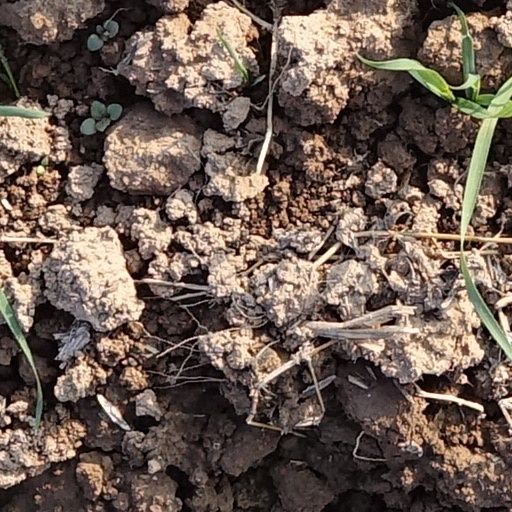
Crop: wheat